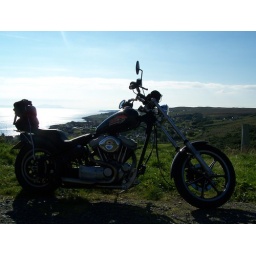
Looking along the coast in the direction of the lighthouse